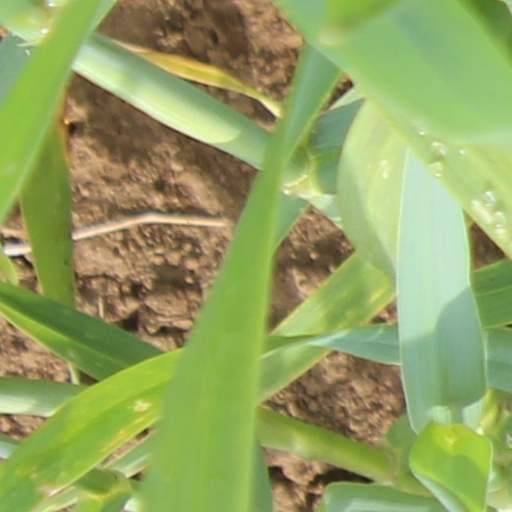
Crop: wheat